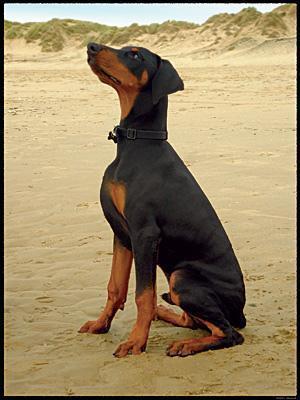
Doberman